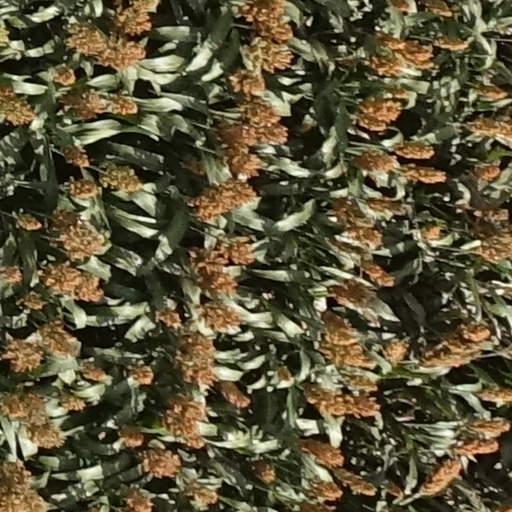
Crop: sorghum